Sky position (RA, Dec in degrees): 188.184, 18.764
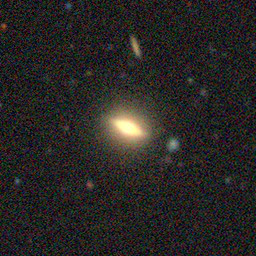
Galaxy morphology: Edge-on Galaxies with Bulge